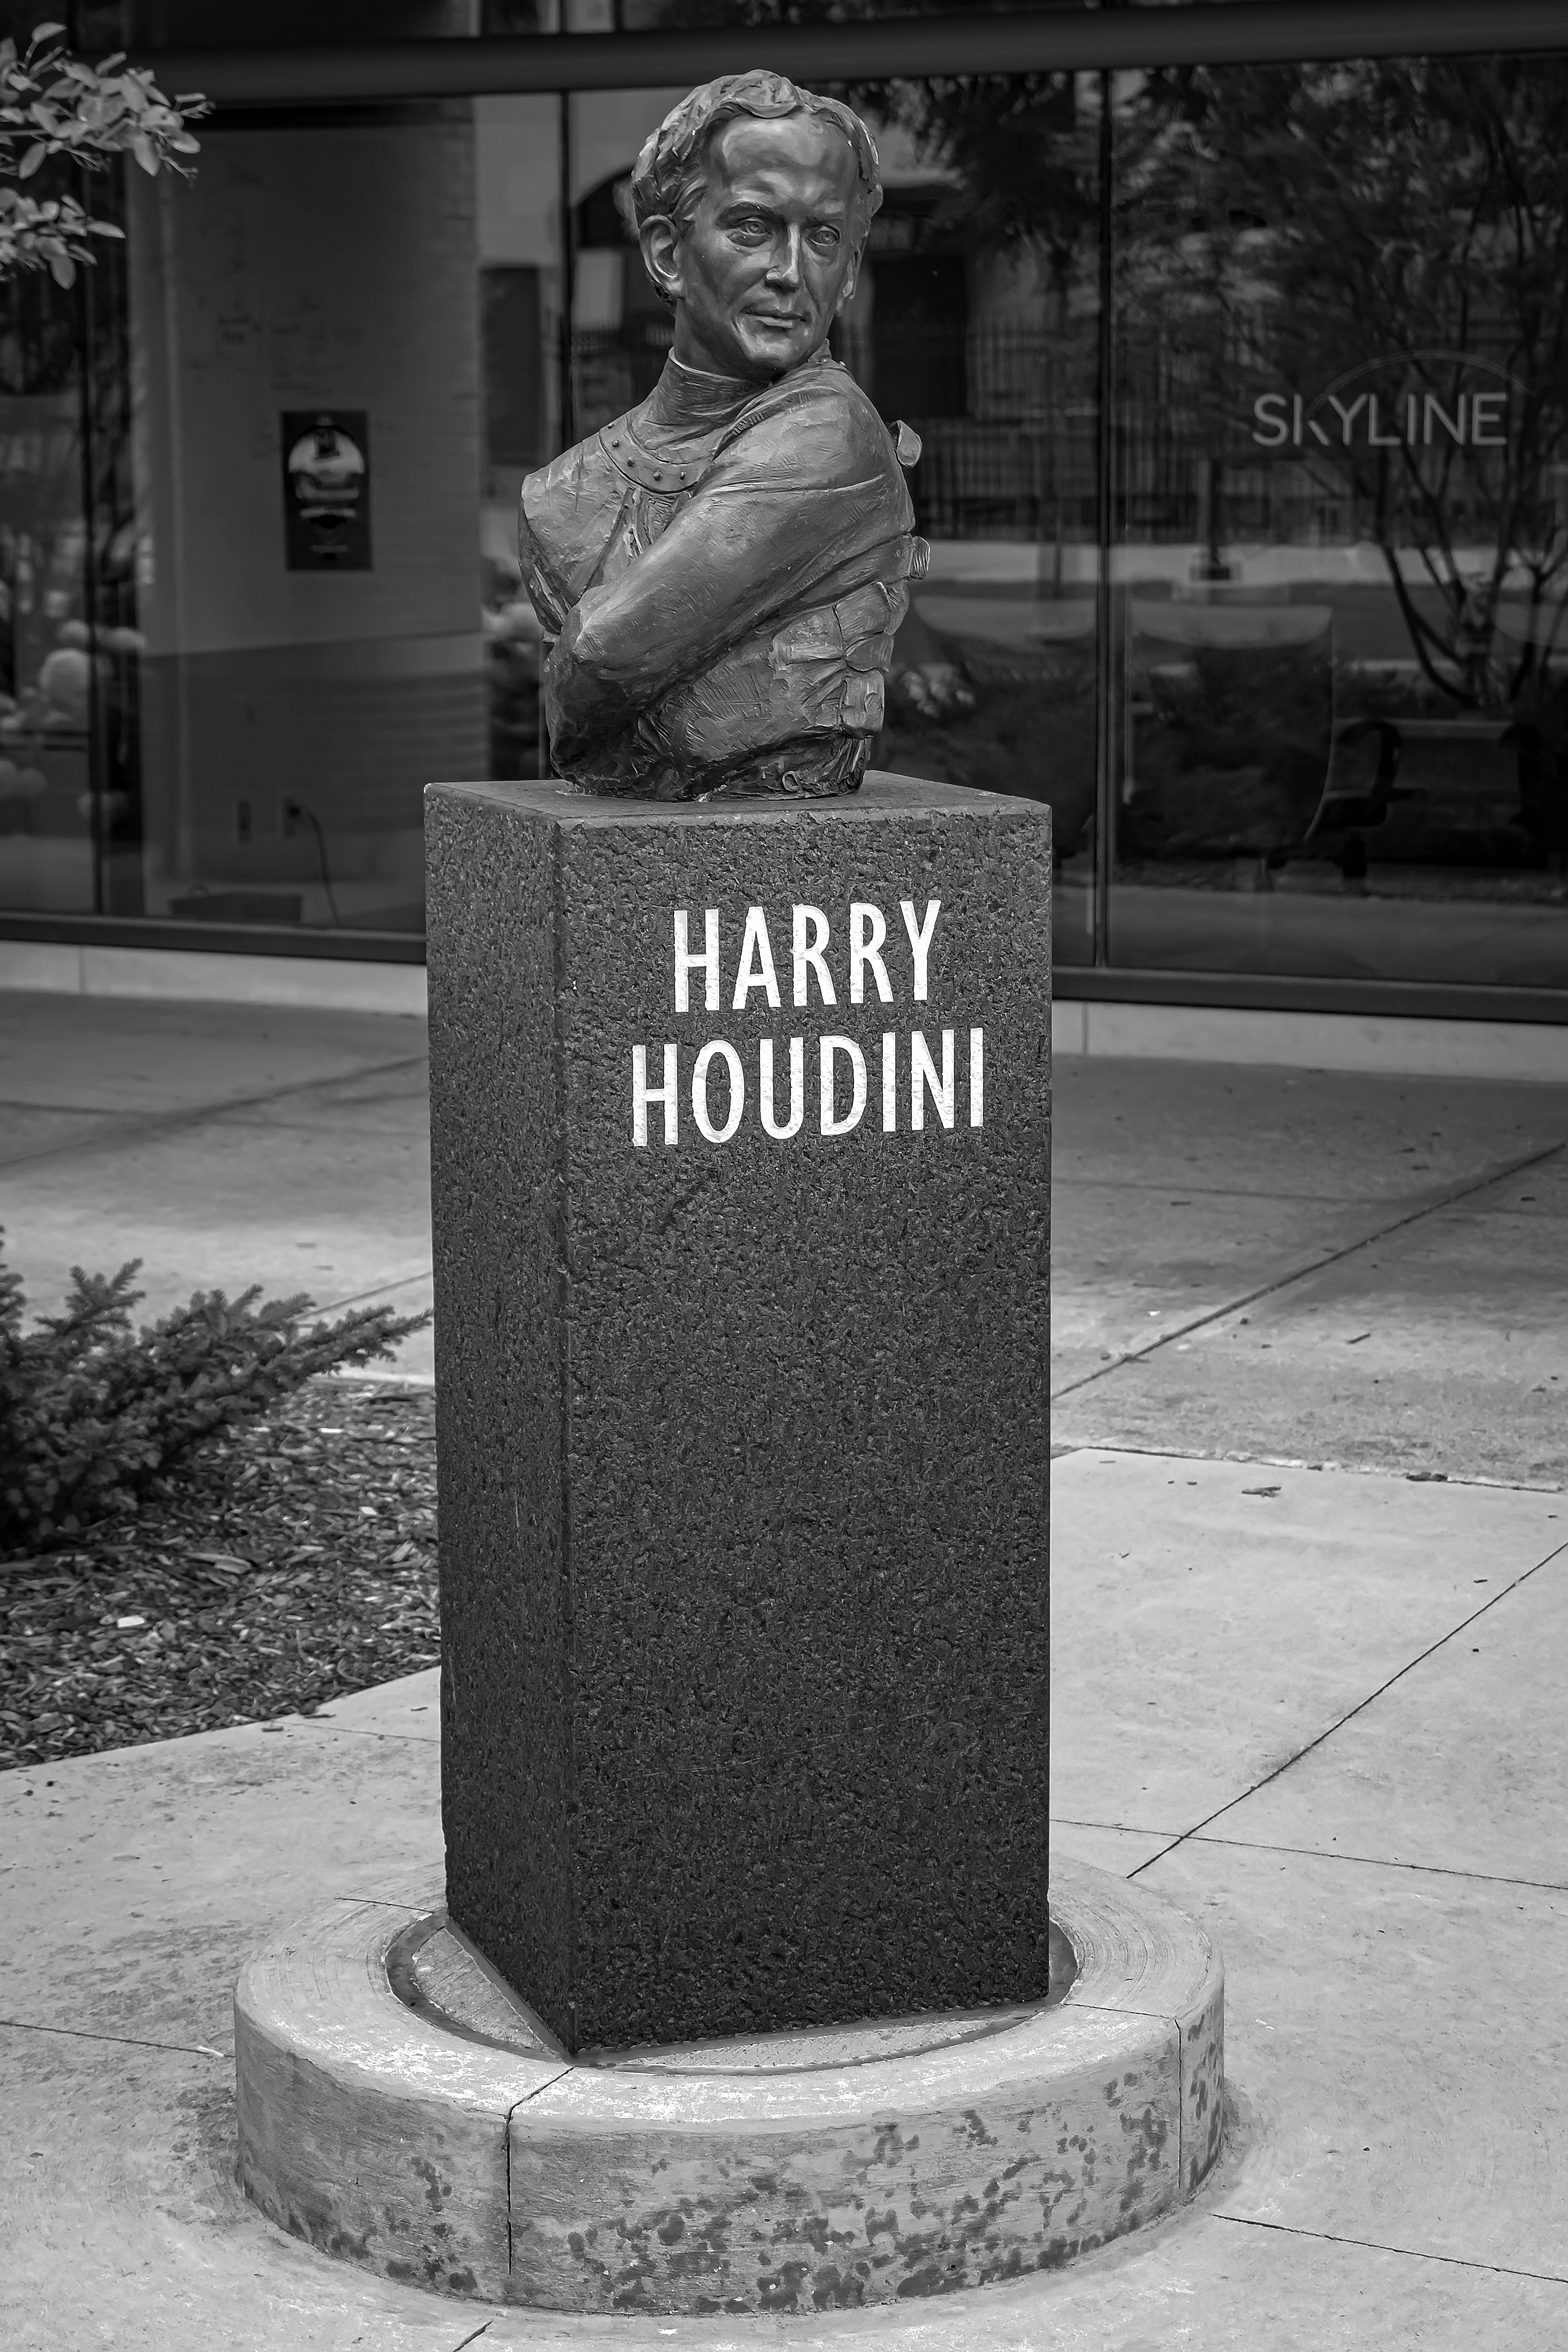
appleton, geotagged, united states, usa, wisconsin, a6500, adventure, American City, appleton wi, Appleton WIS, appleton wisconsin, art, artwork, ATW, black and white, black white, bnw, bw, city, City Art, city streets, downtown, Harry Houdini, Harry Houdini Plaza, Harry Houdini Sculpture, Harry Houdini Statue, Houdini Plaza, midwest, monochrome, monotone, Outagamie County, Outagamie County WI, Outagamie County Wisconsin, Photo Walk, plaza, public art, sculpture, sightseeing, sony, SONY a6500, SONY Alpha 6500, sony mirrorless, SONY Photography, statue, stone sculpture, stone statue, street art, tourism, tourist attraction, Tourist Photos, travel, Travel Blog Photo, Travel Photo, travel photography, Traveling Adventures, Trout Museum Of Art, united states of america, Urban Adventure, Urban Hiking, wandering, wi, Wisconsin City, Wisconsin Photos, Wisconsin Tourism, Wisconsin Travel, standing, memorial, monument, photography, stele, stock photography, style